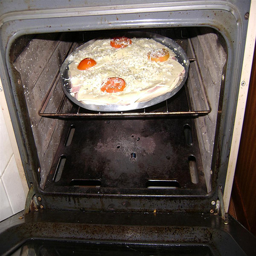
A pizza sitting on a tray in an oven.
a pizza sitting on a tray in the oven
A pizza topped with eggs and cheese in an oven.
An unbaked baked Home-made pizza in the oven.
A pan with food on it inside of an oven